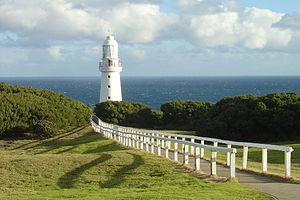
Cap Otway est un cap situé au sud de l'État de Victoria en Australie. Il est parcouru par la Great Ocean Road. Une grande partie de la zone est enclavée dans le Parc national Great Otway.